Kyoto

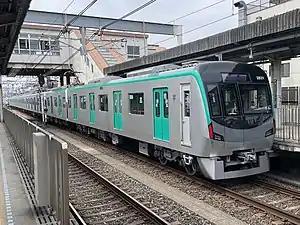
A Karasuma Line subway train at Takeda Station

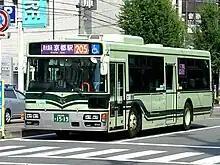
A typical Kyoto Municipal Bus

The Kyoto Municipal Transportation Bureau operates the Kyoto Municipal Subway consisting of two lines: the Karasuma Line and the Tōzai Line. The two lines are linked at Karasuma Oike Station near Kyoto's central business district.